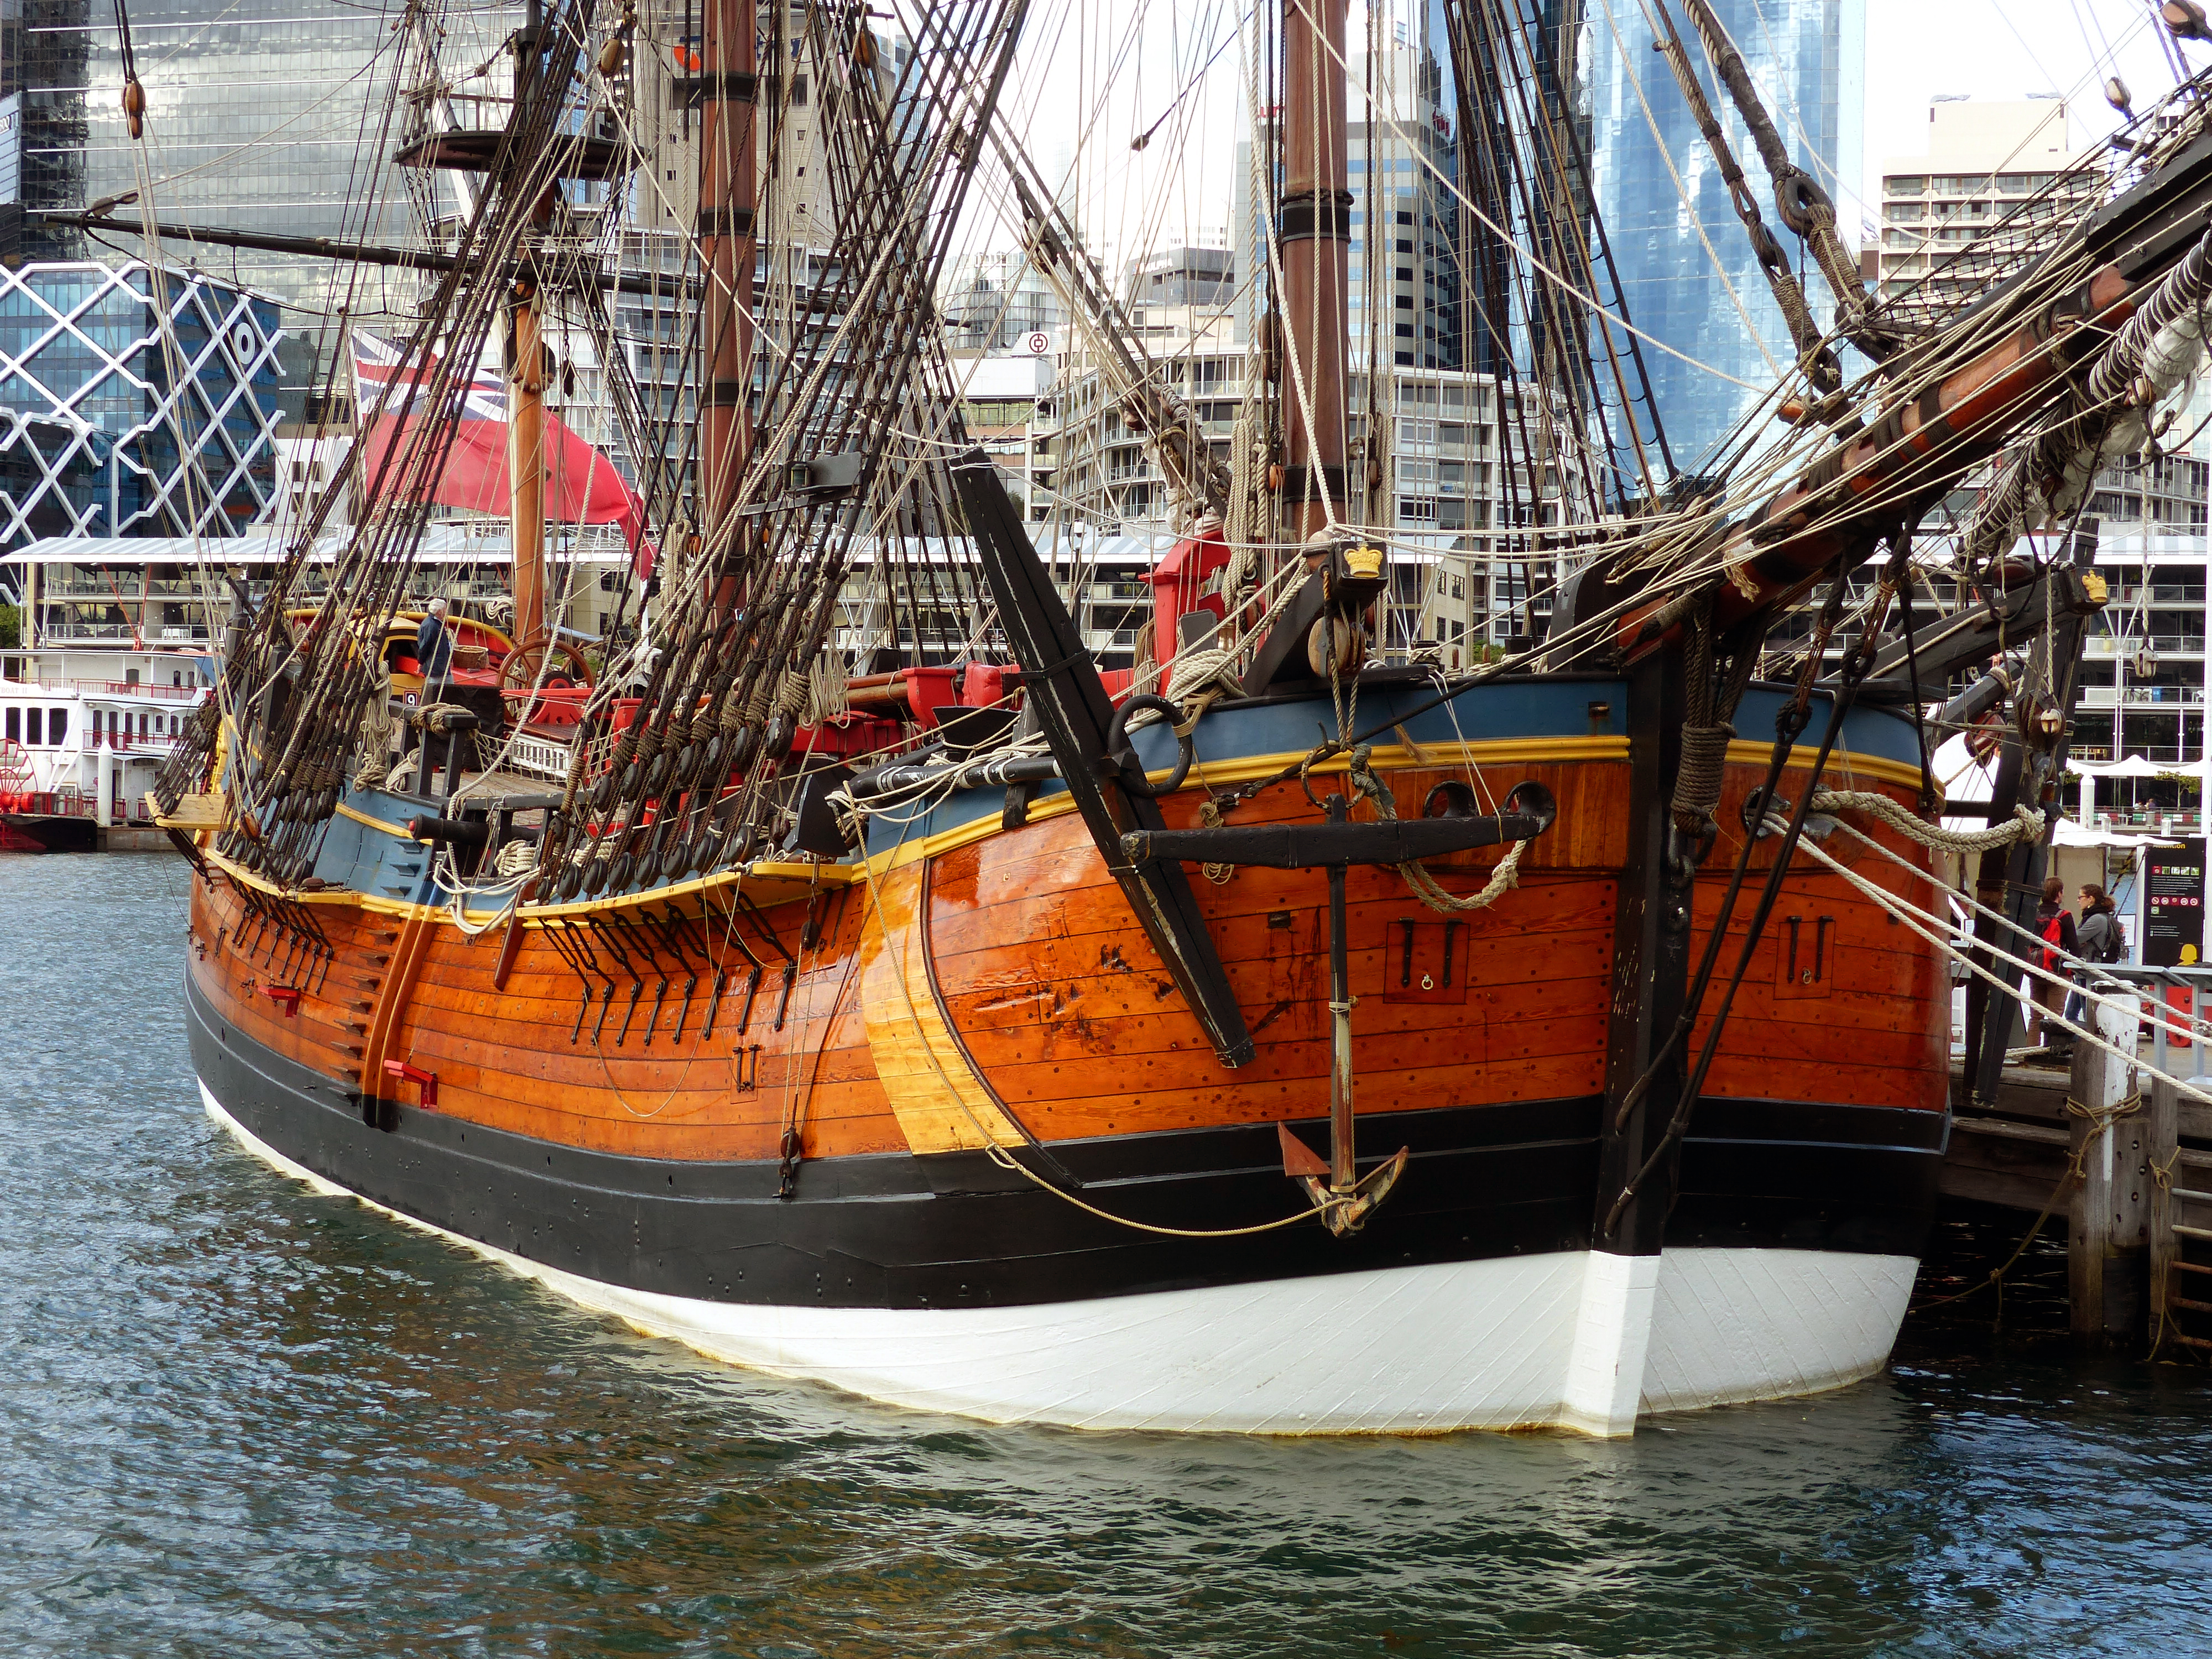
boat, ship, vehicle, mast, rigging, sydney, cog, ships, hull, lumix, rops, nationalmaritimemuseum, hmbarkendeavourreplica, watercraft, schooner, windjammer, barque, sailing ship, fishing vessel, tall ship, galleon, caravel, brigantine, carrack, manila galleon